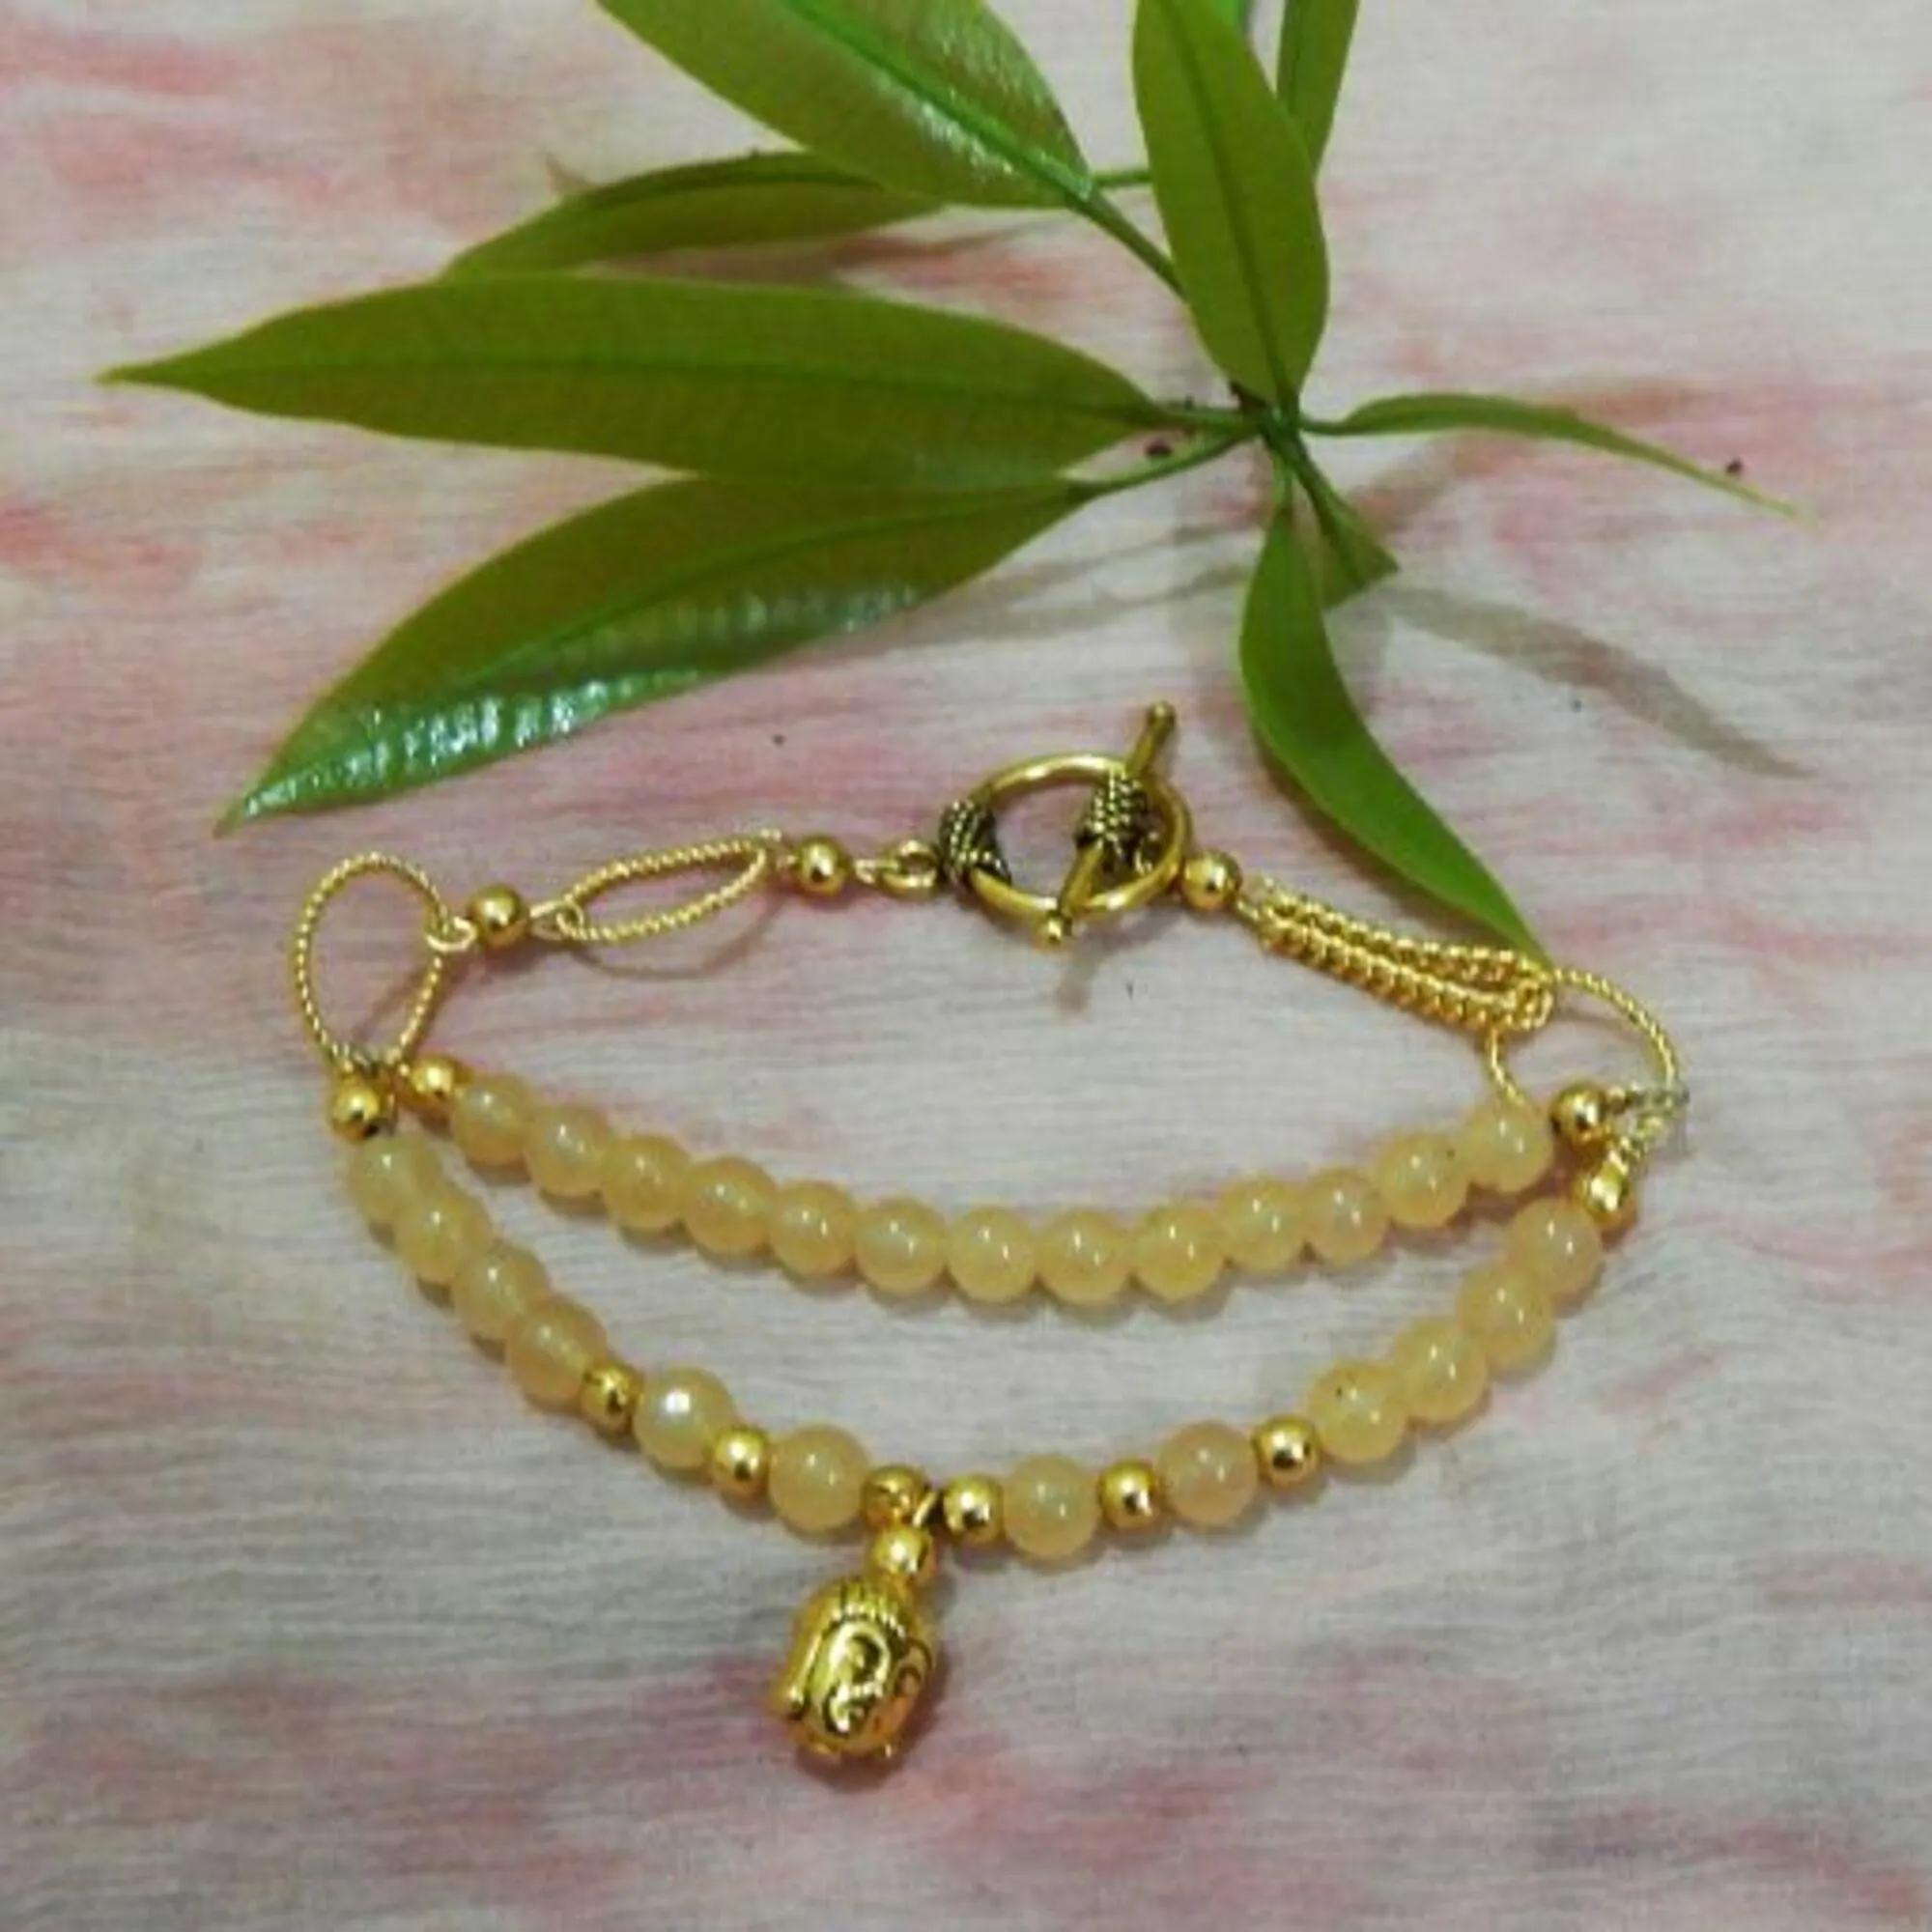
Jaya Vision Enterprises Gemstone Citrine 6mm round Beads & Gold Chain Bracelet
Type: Bracelets
Brand: JAYA VISION ENTERPRISES
Price: Rs. 590
 Solar Plexus Chakra (Third Chakra) Citrine BraceletCitrine Gem Stone Beads with Gold Polish Copper metal beads & Chain.Citrine is a protective stone and it gives ambition, intellect and increases personal power. It helps in stting up goals, in depression.Helps in bones, eyes, Hemophilia, reproductive organs, Hepatitis.